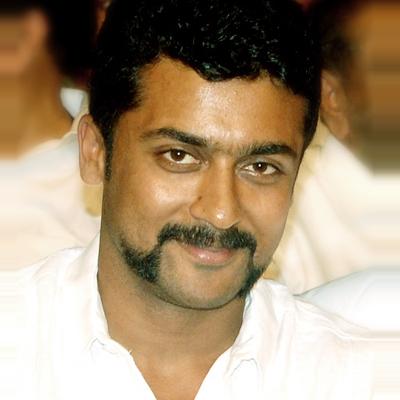
Age: 34